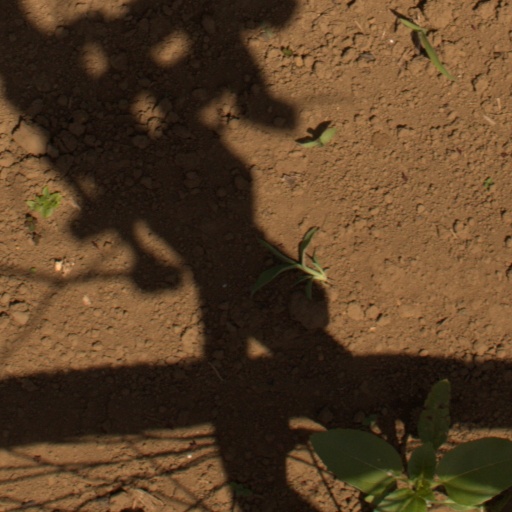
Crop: Jerusalem artichoke